The Taming of the Shrew

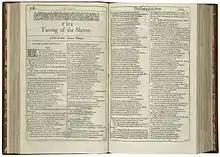
First page of "The Taming of the Shrew" from the "First Folio" (1623)

The Taming of the Shrew is a comedy by William Shakespeare, believed to have been written between 1590 and 1592. The play begins with a framing device, often referred to as the induction, in which a mischievous nobleman tricks a drunken tinker named Christopher Sly into believing he is actually a nobleman himself. The nobleman then has the play performed for Sly's diversion.